Emilio Milián

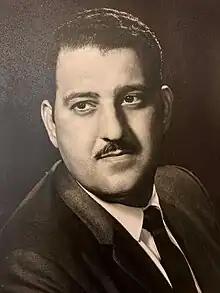

Emilio Milián (September 8, 1931 – March 15, 2001) was a Cuban-American radio commentator and newscaster. Known for his criticism both of communism and of terrorist activity among the Cuban exiles in Florida, he was the victim of a car-bombing attack in 1976 which left him disabled.